Jamaal Anderson

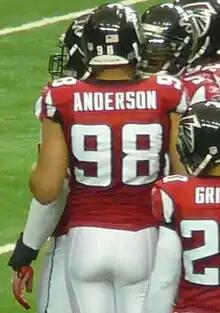
Anderson with the Atlanta Falcons in 2009

Jamaal Anderson (born February 6, 1986) is an American former professional football player who was a defensive end in the National Football League (NFL). He was selected by the Atlanta Falcons eighth overall in the 2007 NFL draft. He played college football for the Arkansas Razorbacks.